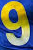
Number: 9